Gustav Adolf Kröner

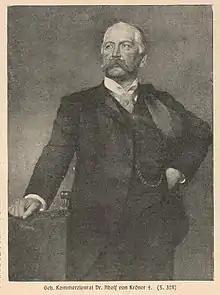
Adolf Kröner (from the 1911 book named "Buch für Alle")

Kröner attended the Eberhard Ludwigs Gymnasium in Stuttgart and in 1853 went to study in Paris with the desire to become an opera singer. Because of financial reasons, he discontinued his studies in music and returned to Stuttgart to take up studies in acting a year later in Leipzig and Weimar. He also discontinued this and finally decided to become a bookseller.